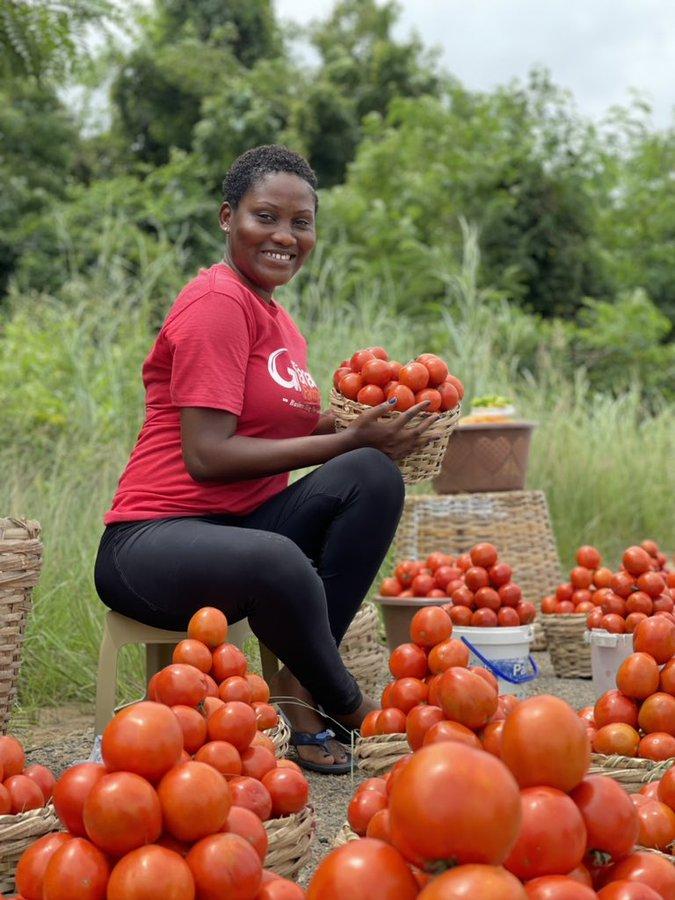
Nyanya zilizoiva zimepangwa kwa mpangilio katika eneo la mauzo, huku muuzaji akiwa ameshikilia nyingine mkononi kwa tabasamu. Akiashiria bidhaa bora zinazopatikana katika eneo lake la mauzo.